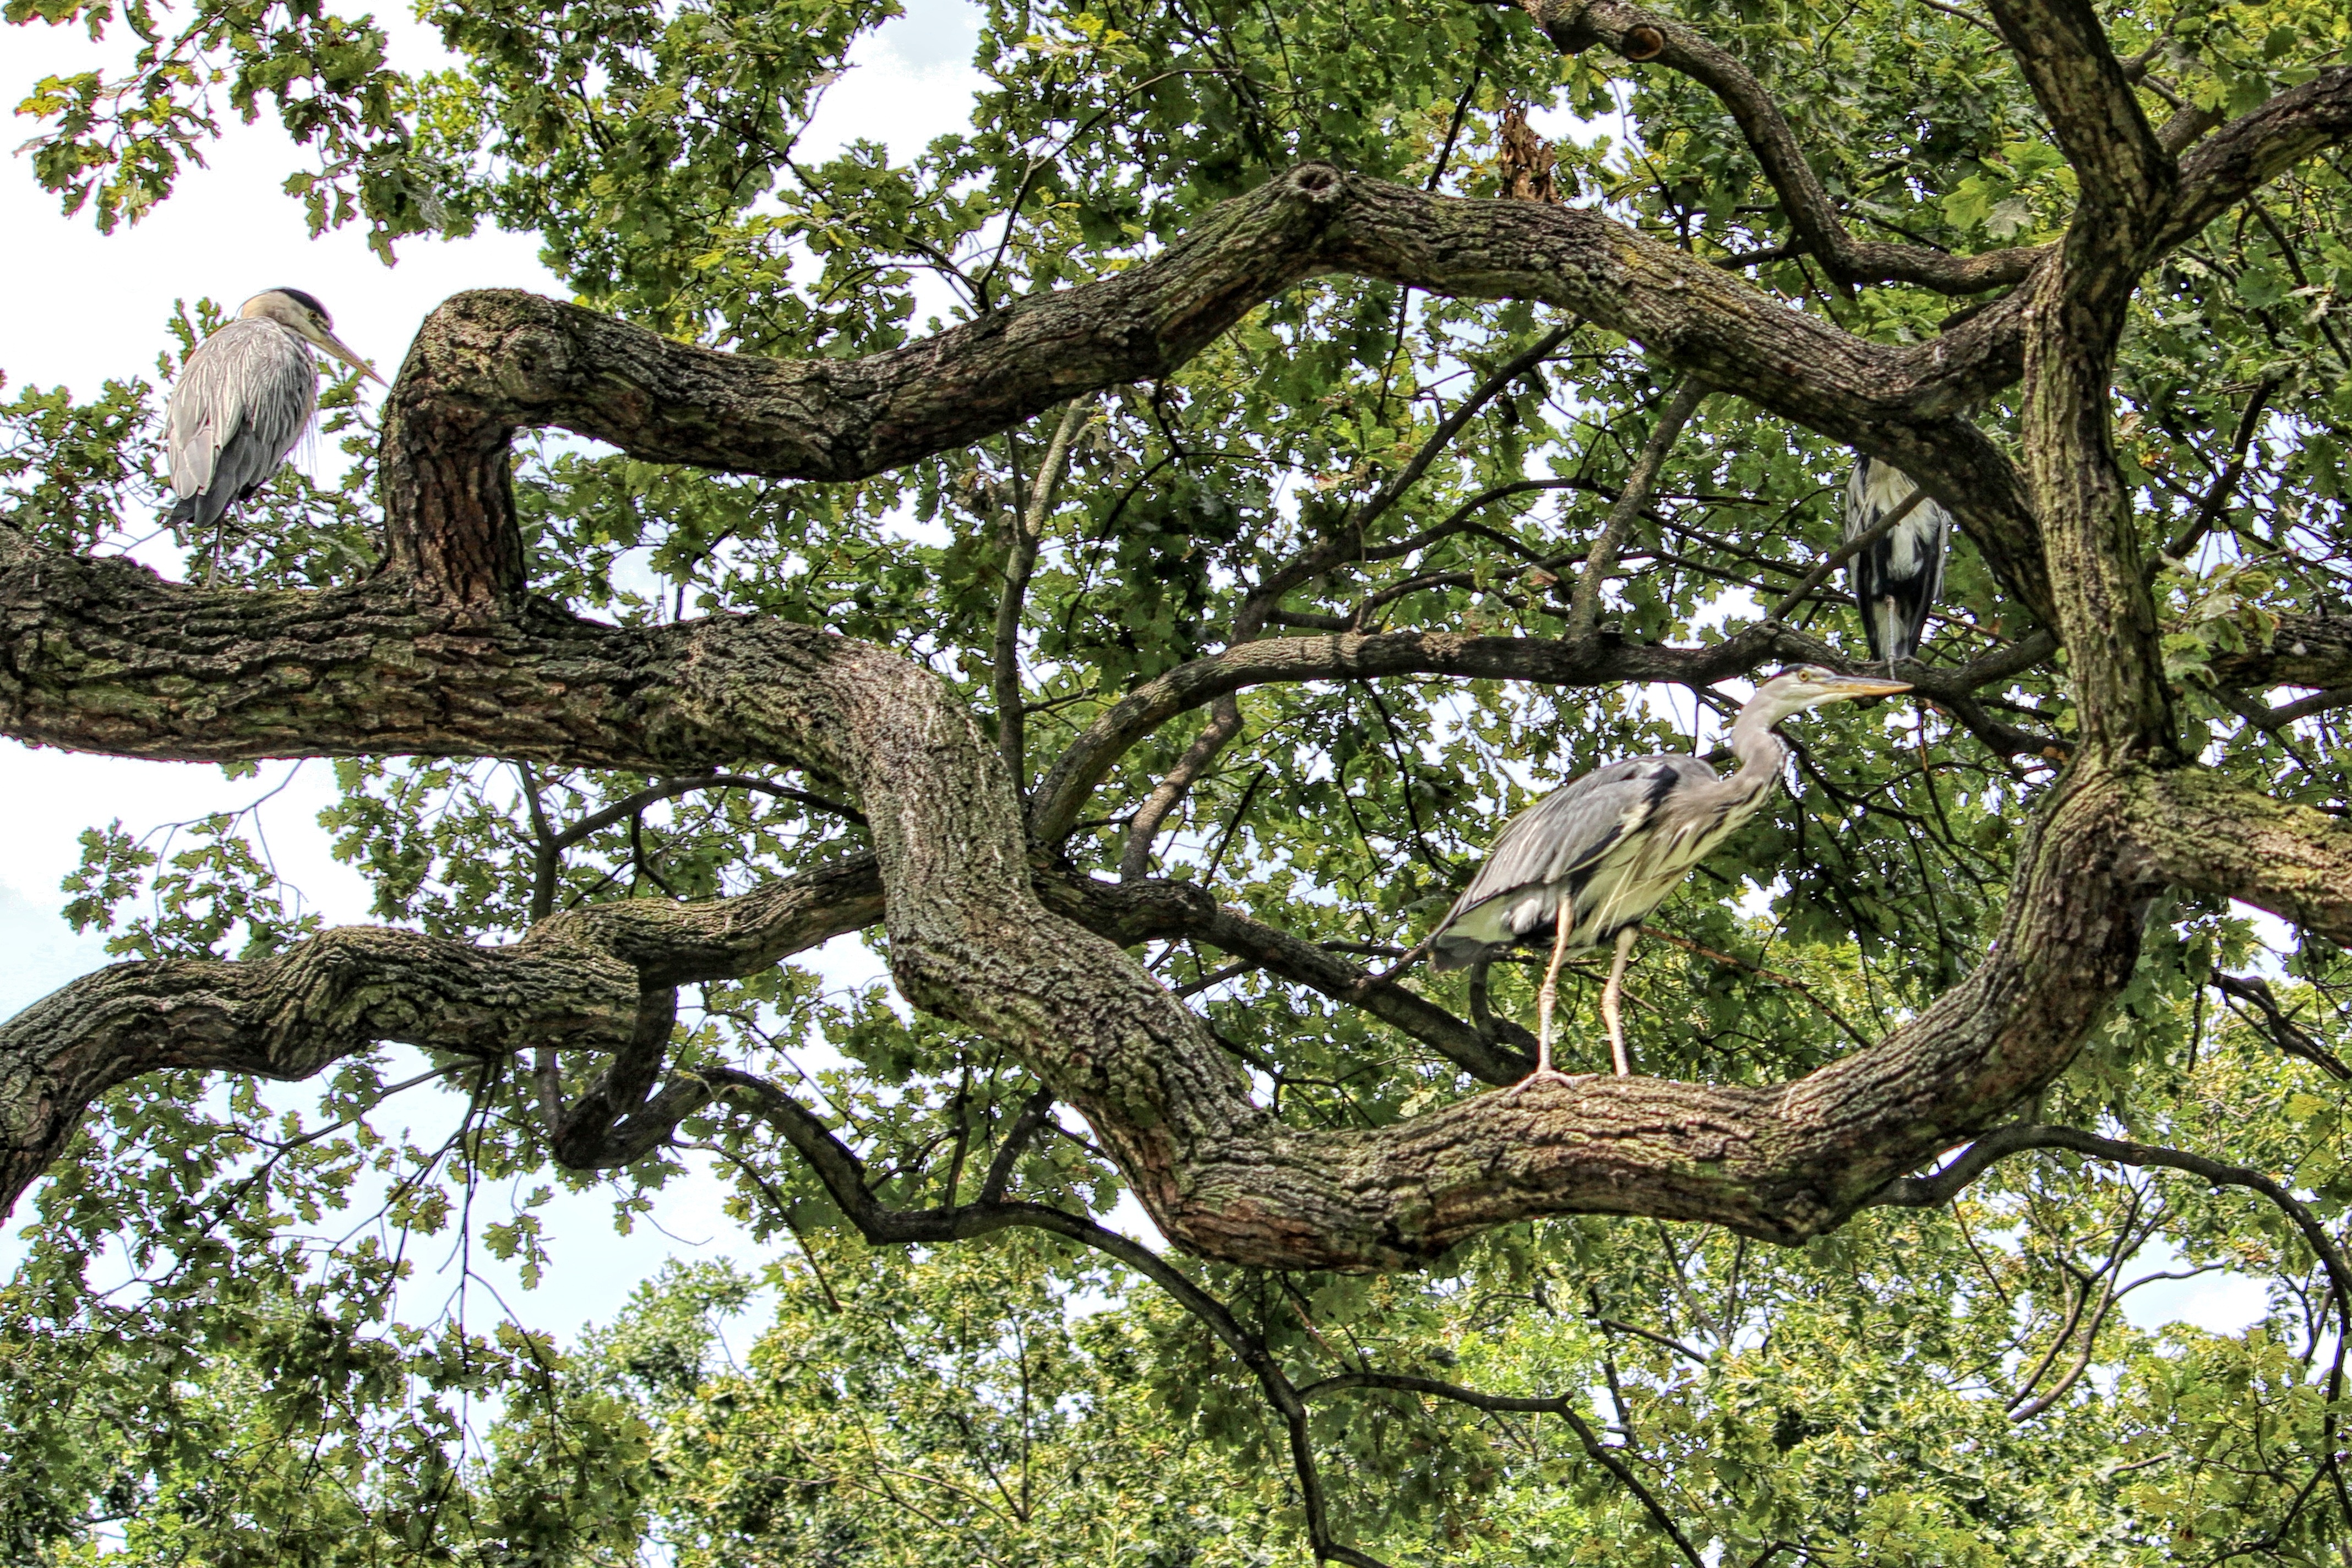
tree, forest, branch, plant, flower, trunk, jungle, produce, botany, garden, flora, houseplant, aesthetic, birds, rainforest, branches, deciduous, oak, gnarled, woodland, heron, grey heron, flowering plant, woody plant, land plant